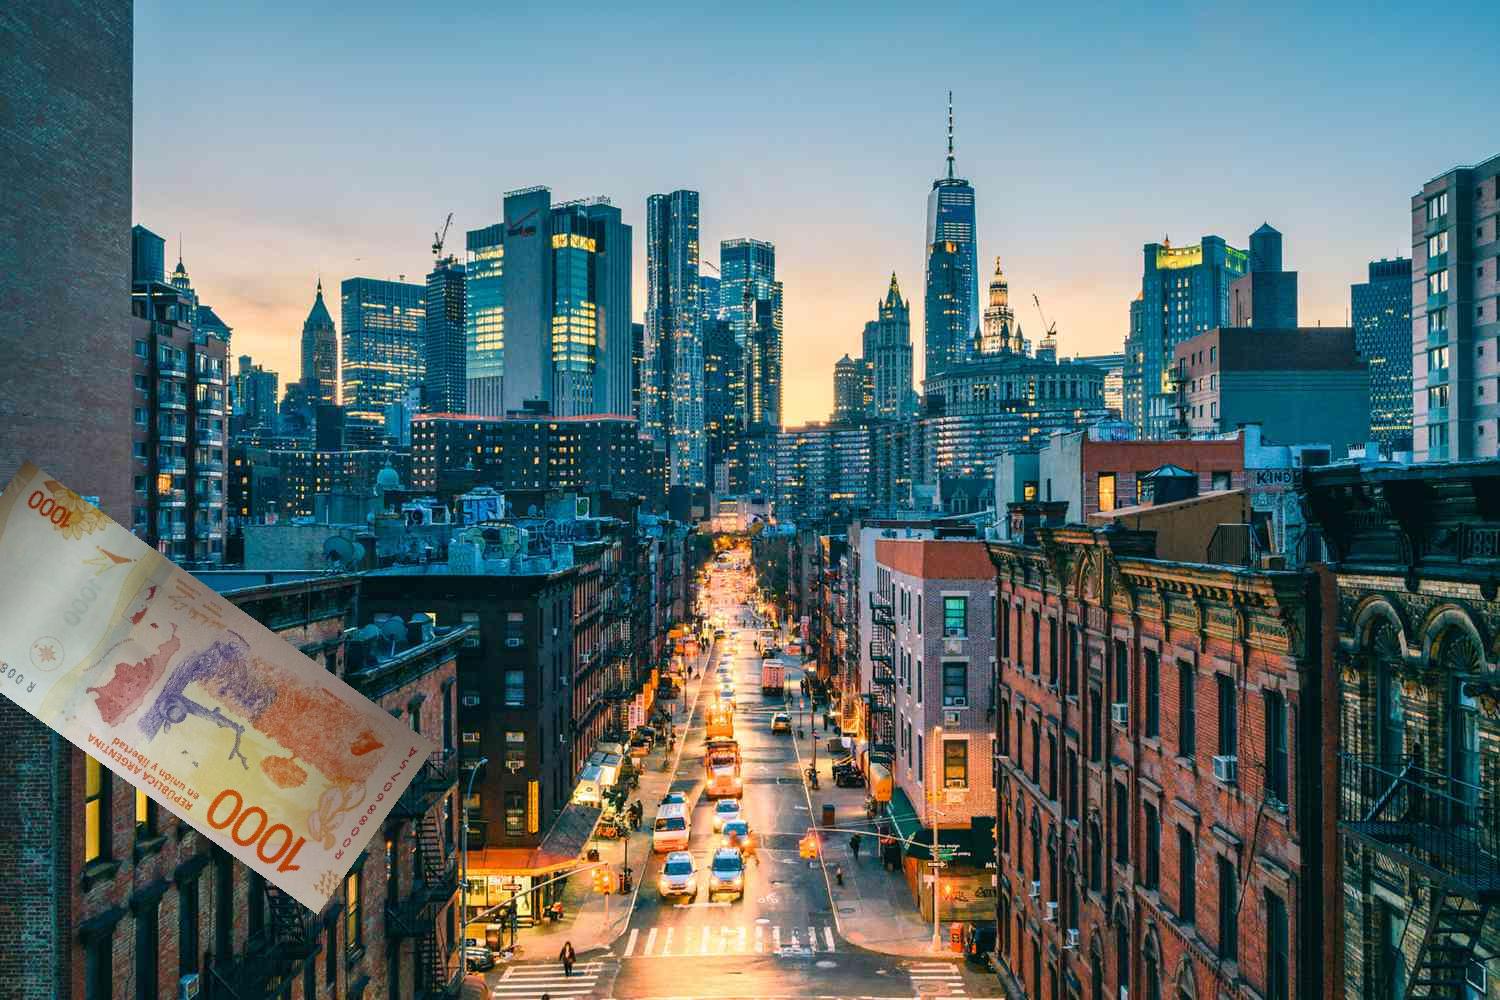
Denominación: 1000